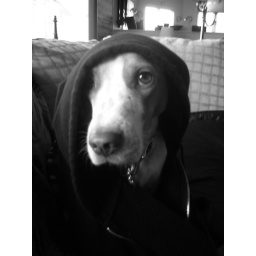
As a young homeless and runaway puppy, Kirby got involved in bunny-snorting, a highly addictive street dog activity.